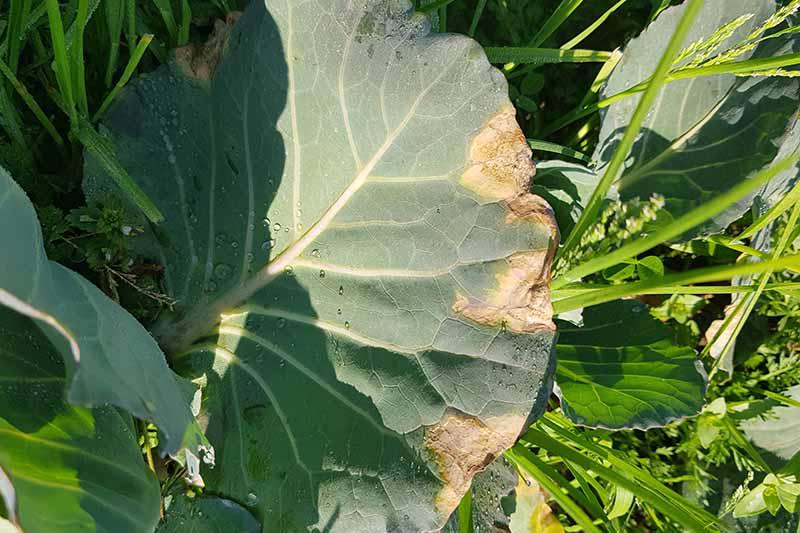
Plant: Cabbage
Disease: cabbage black rot